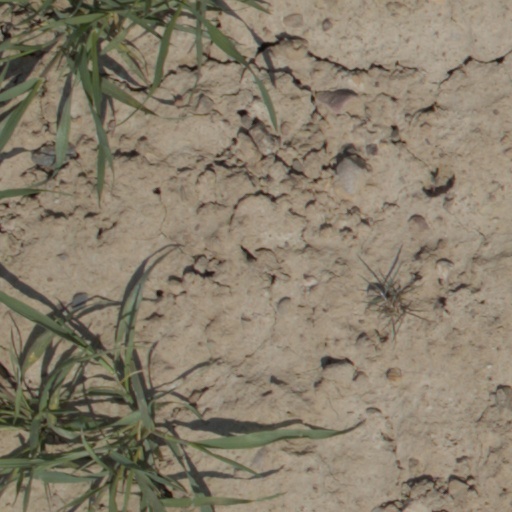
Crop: wheat